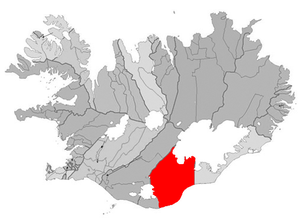
Skaftárhreppur est une municipalité située au sud de l'Islande.